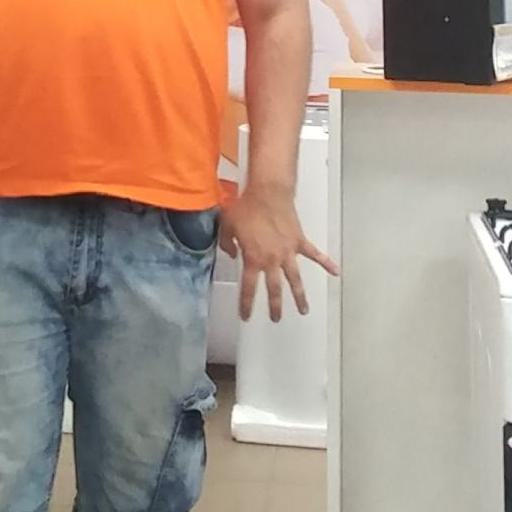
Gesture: no_gesture